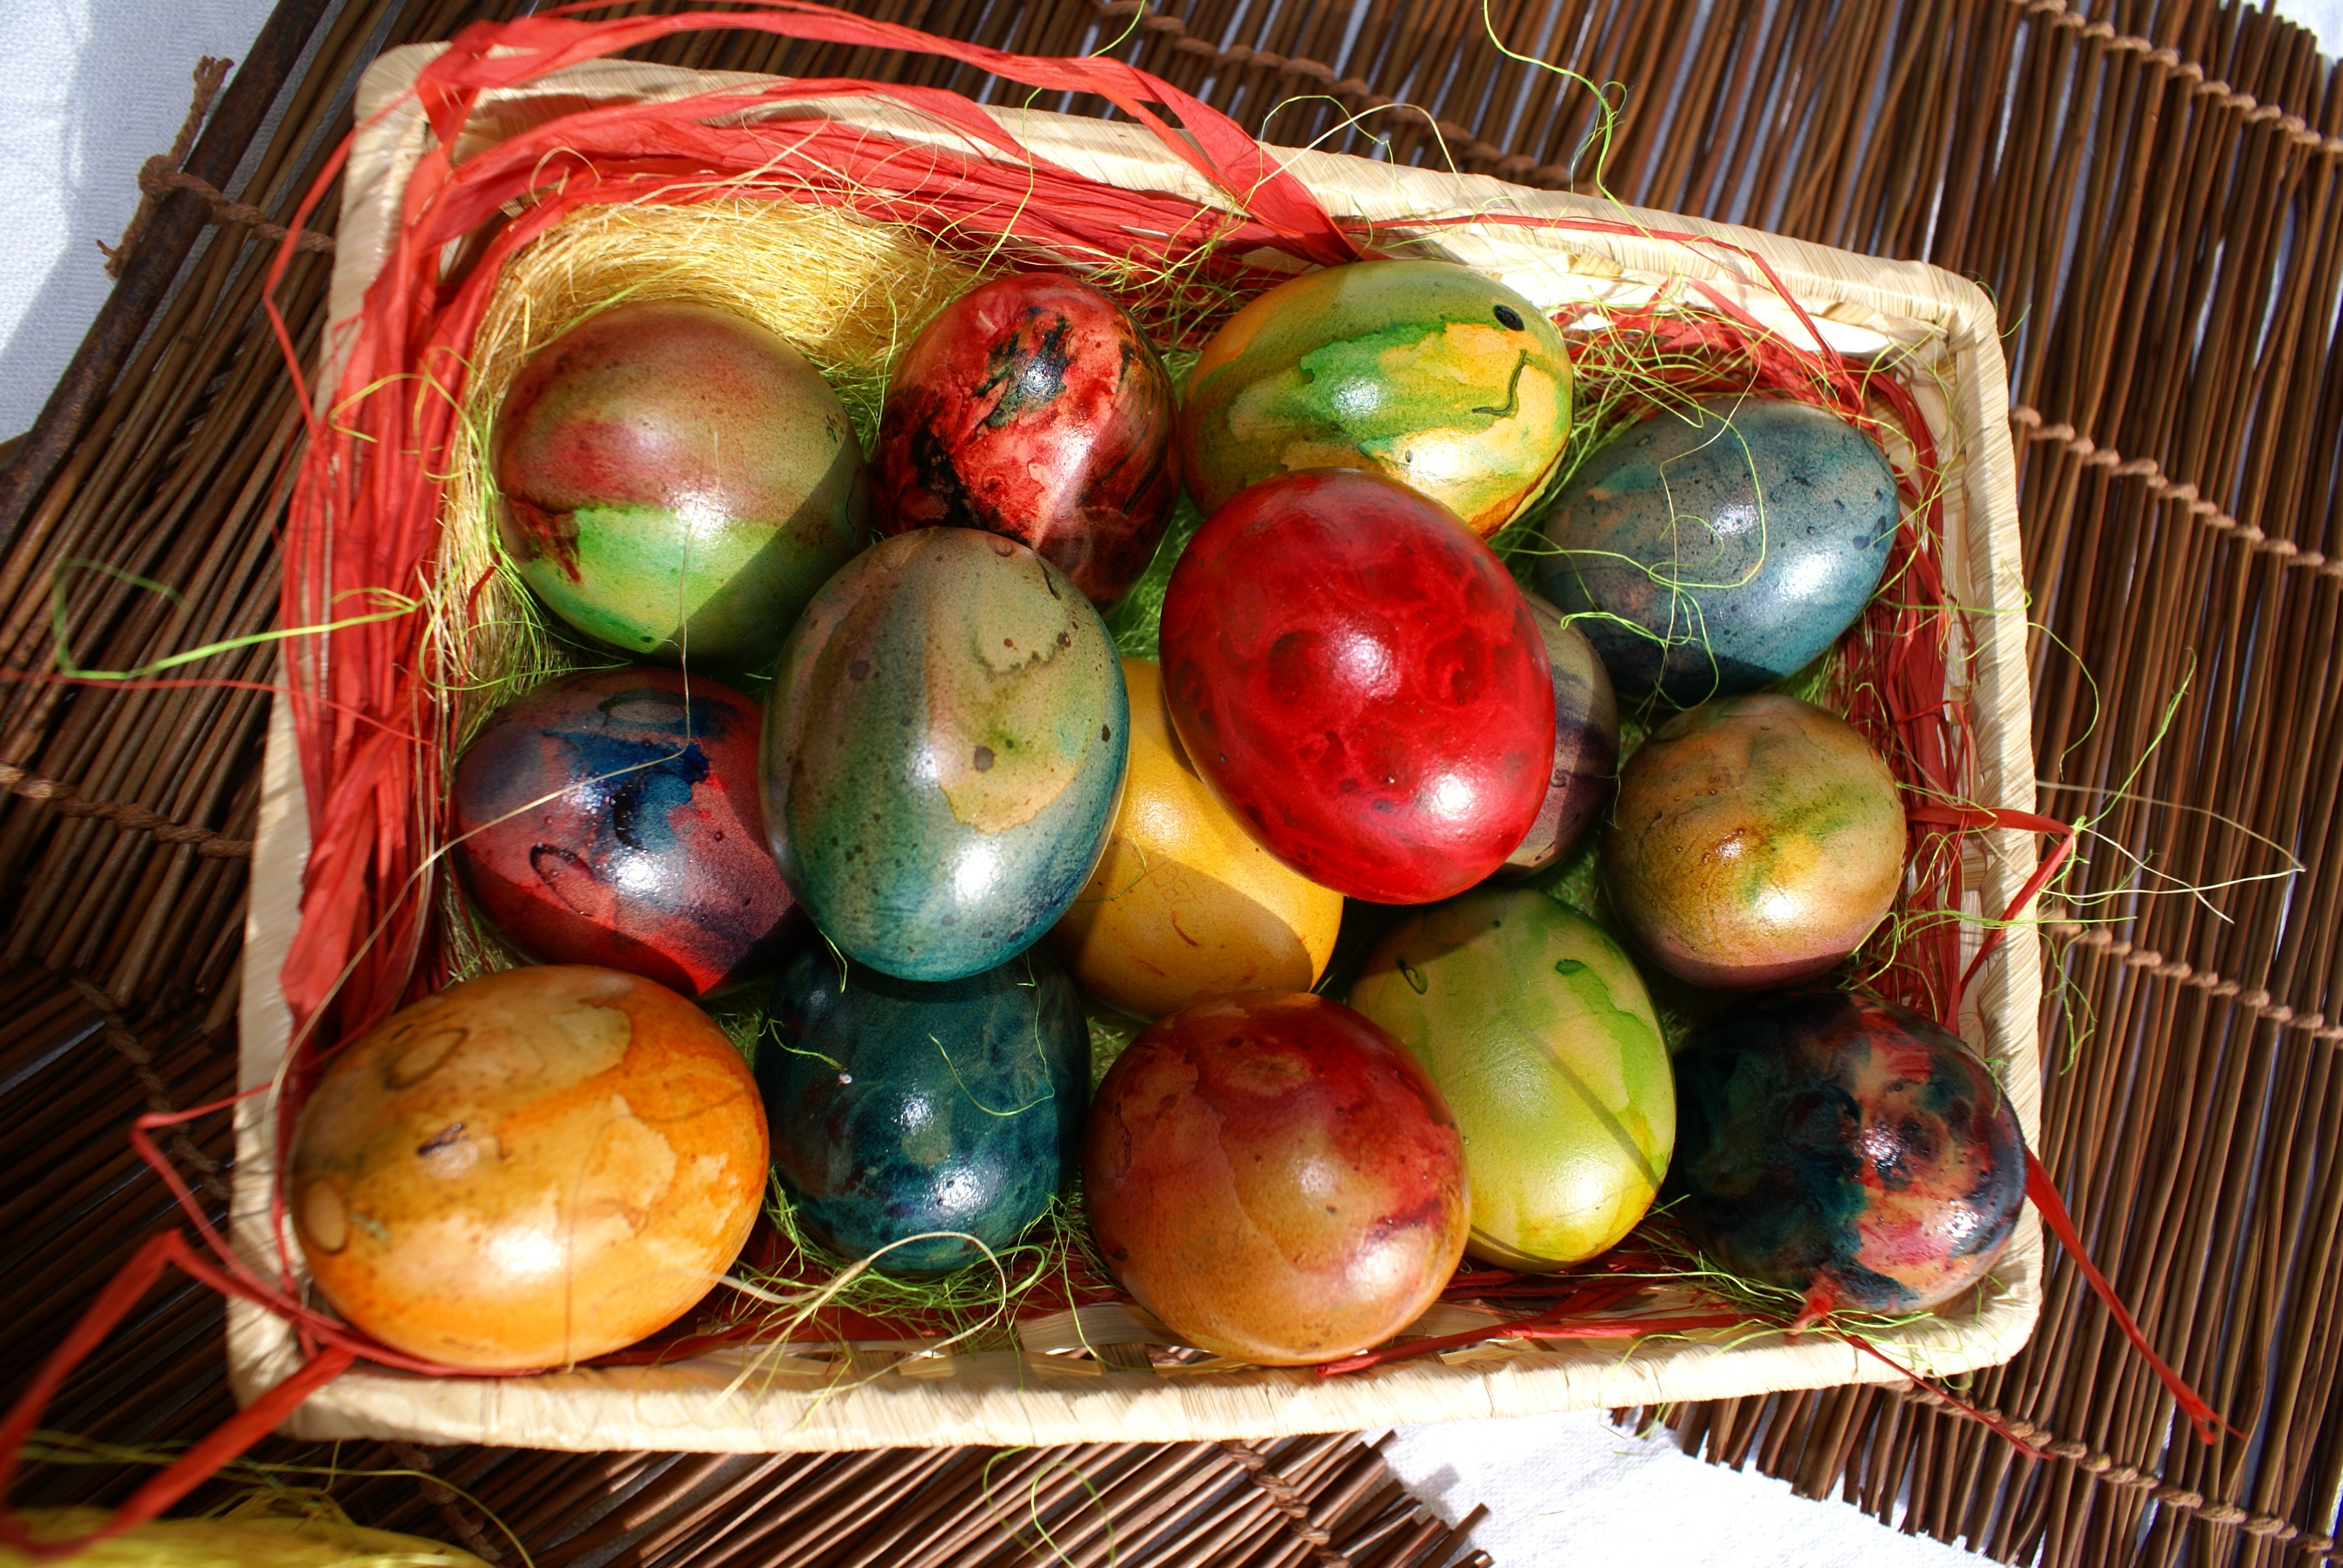
plant, fruit, decoration, food, produce, vegetable, still life, egg, painting, gourd, easter, traditional, flowering plant, land plant